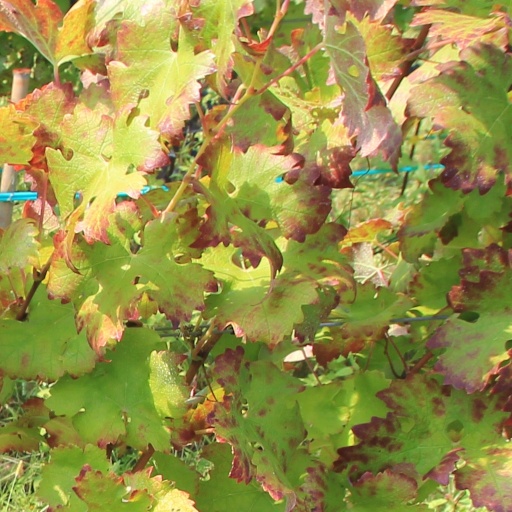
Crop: grape